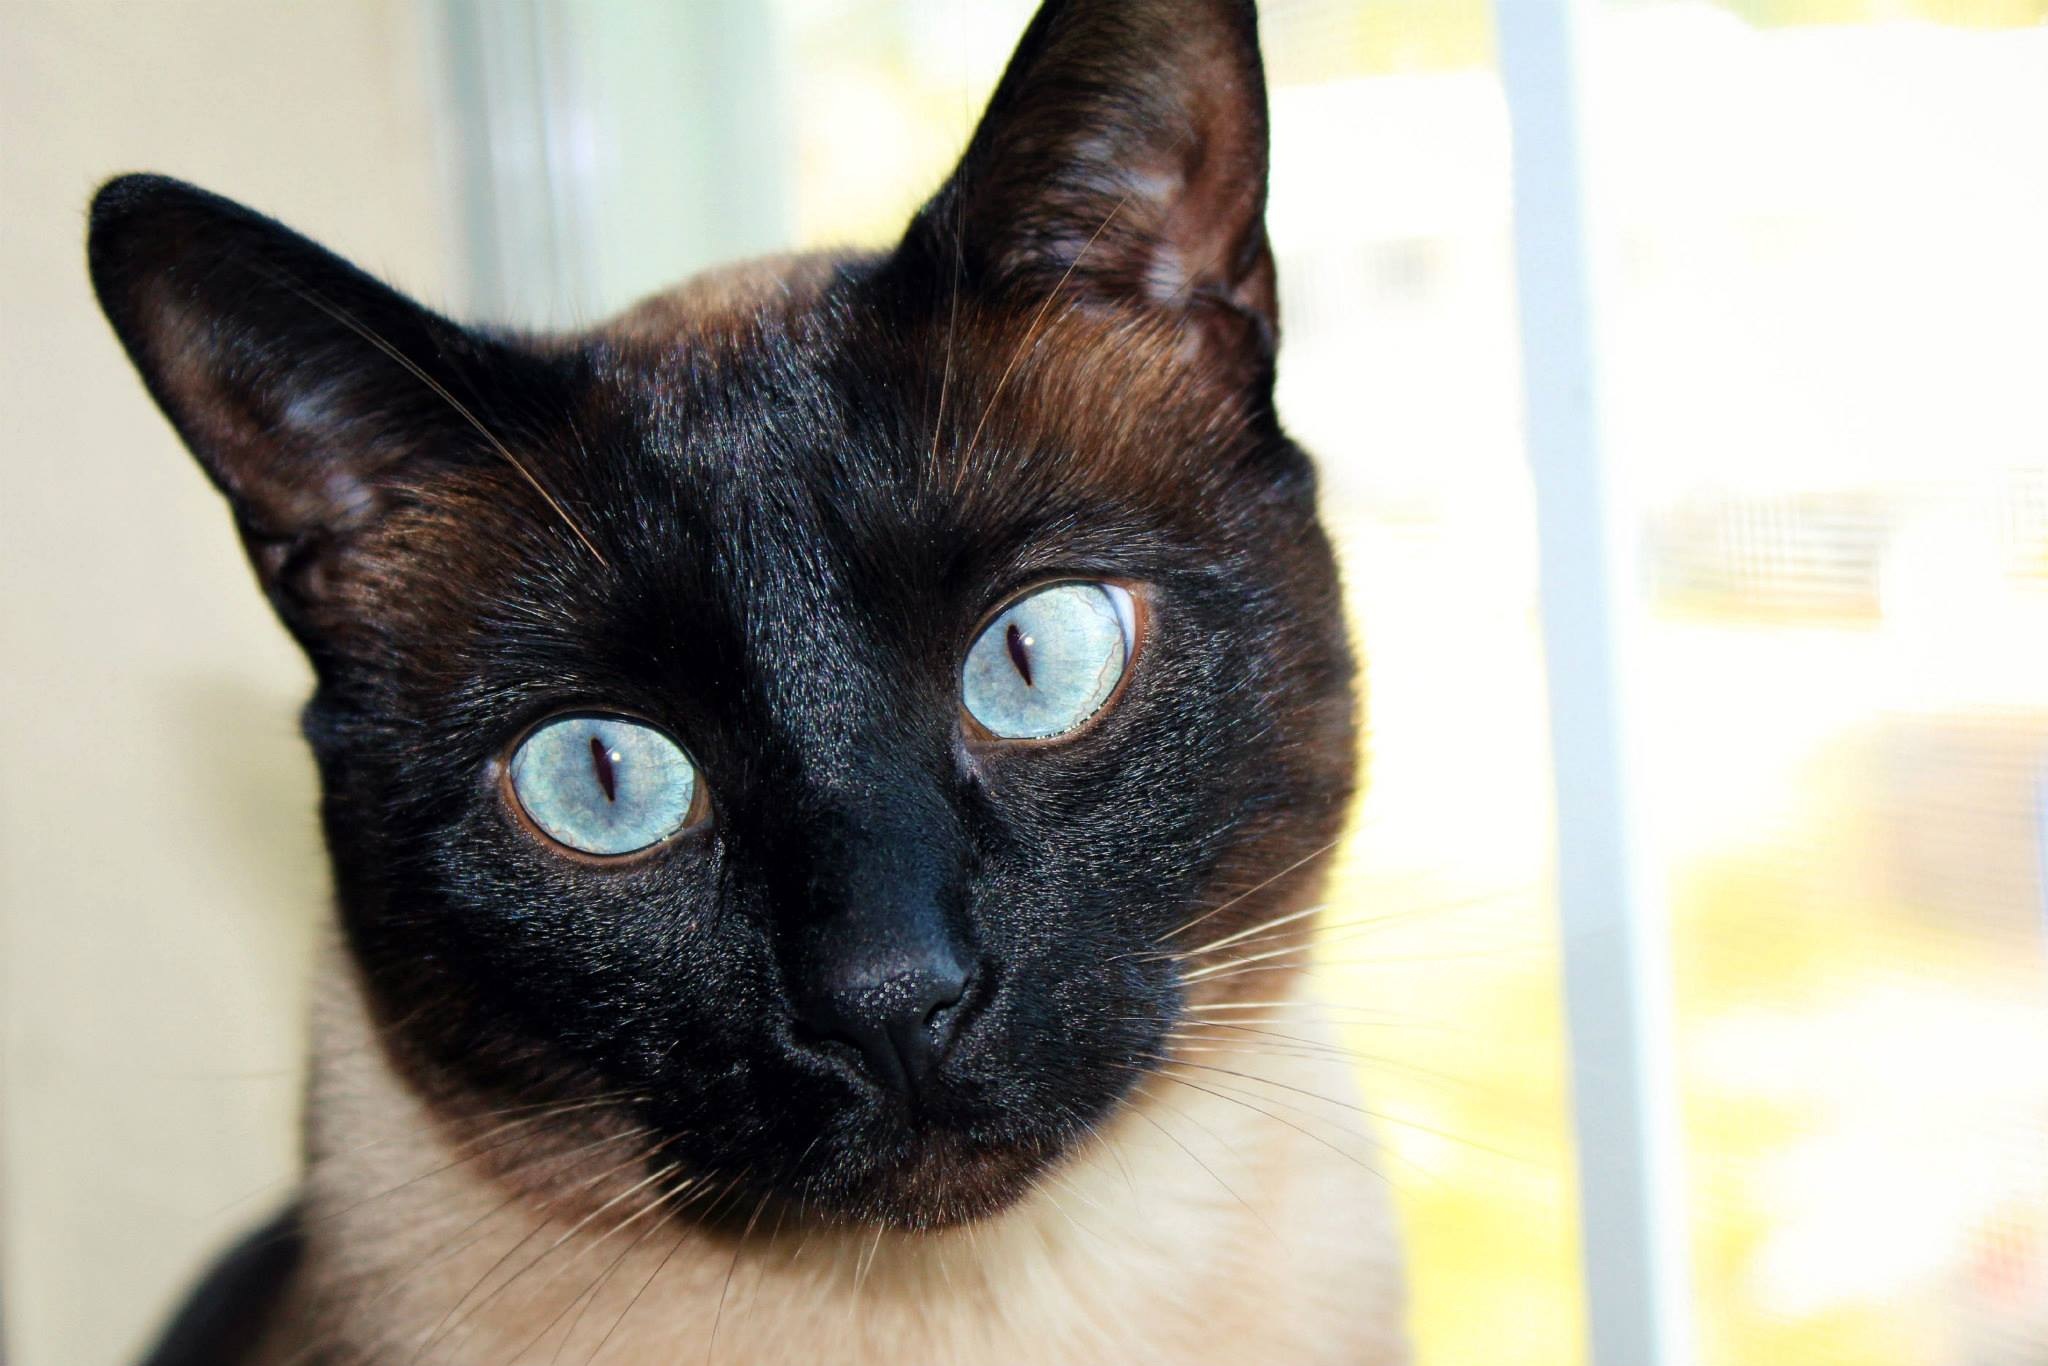
pet, cat, mammal, black cat, close up, whiskers, vertebrate, thai, domestic animals, bombay, siamese, burmese, blue eyes, black face, korat, small to medium sized cats, cat like mammal, carnivoran, domestic short haired cat, tonkinese